Henry (vacuum)

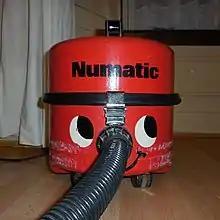
An early Numatic model

Chris Duncan, MBE launched Numatic in 1969, having seen a need for a rugged and reliable cleaner to clean the inside of boilers. He started with an oil drum, found a washing-up bowl that fitted on top, and ordered 5,000. The prototype is in the Numatic museum. The two-inch oil drum thread is still used for the Henry models' nose.